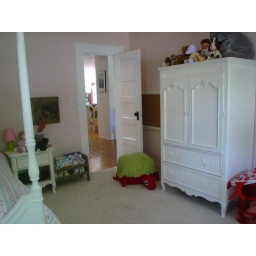
Nila's room, standing in front of window looking towards door